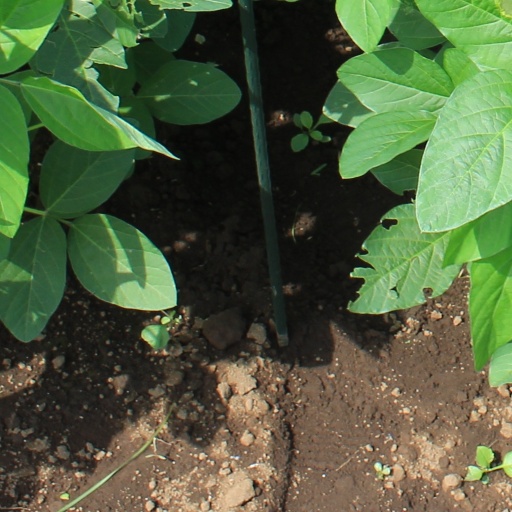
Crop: soybean